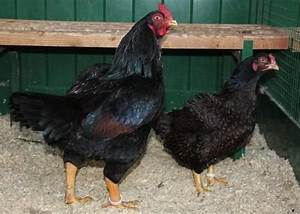
Label: gallina